Highway 61 Revisited

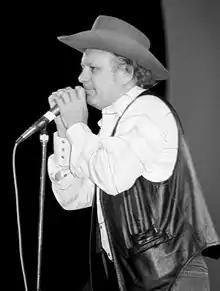
Nashville sessions musician Charlie McCoy's chance visit to New York resulted in the guitar flourishes accompanying "Desolation Row", the last track on the album.

Their first session together was devoted to three songs. After recording several takes each of "Tombstone Blues", "It Takes a Lot to Laugh" and "Positively 4th Street", masters were successfully recorded. "Tombstone Blues" and "It Takes a Lot to Laugh" were included in the final album, but "Positively 4th Street" was issued as a single-only release. At the close of the July 29 session, Dylan attempted to record "Desolation Row", accompanied by Al Kooper on electric guitar and Harvey Brooks on bass. There was no drummer, as the drummer had gone home. This electric version was eventually released in 2005, on "".